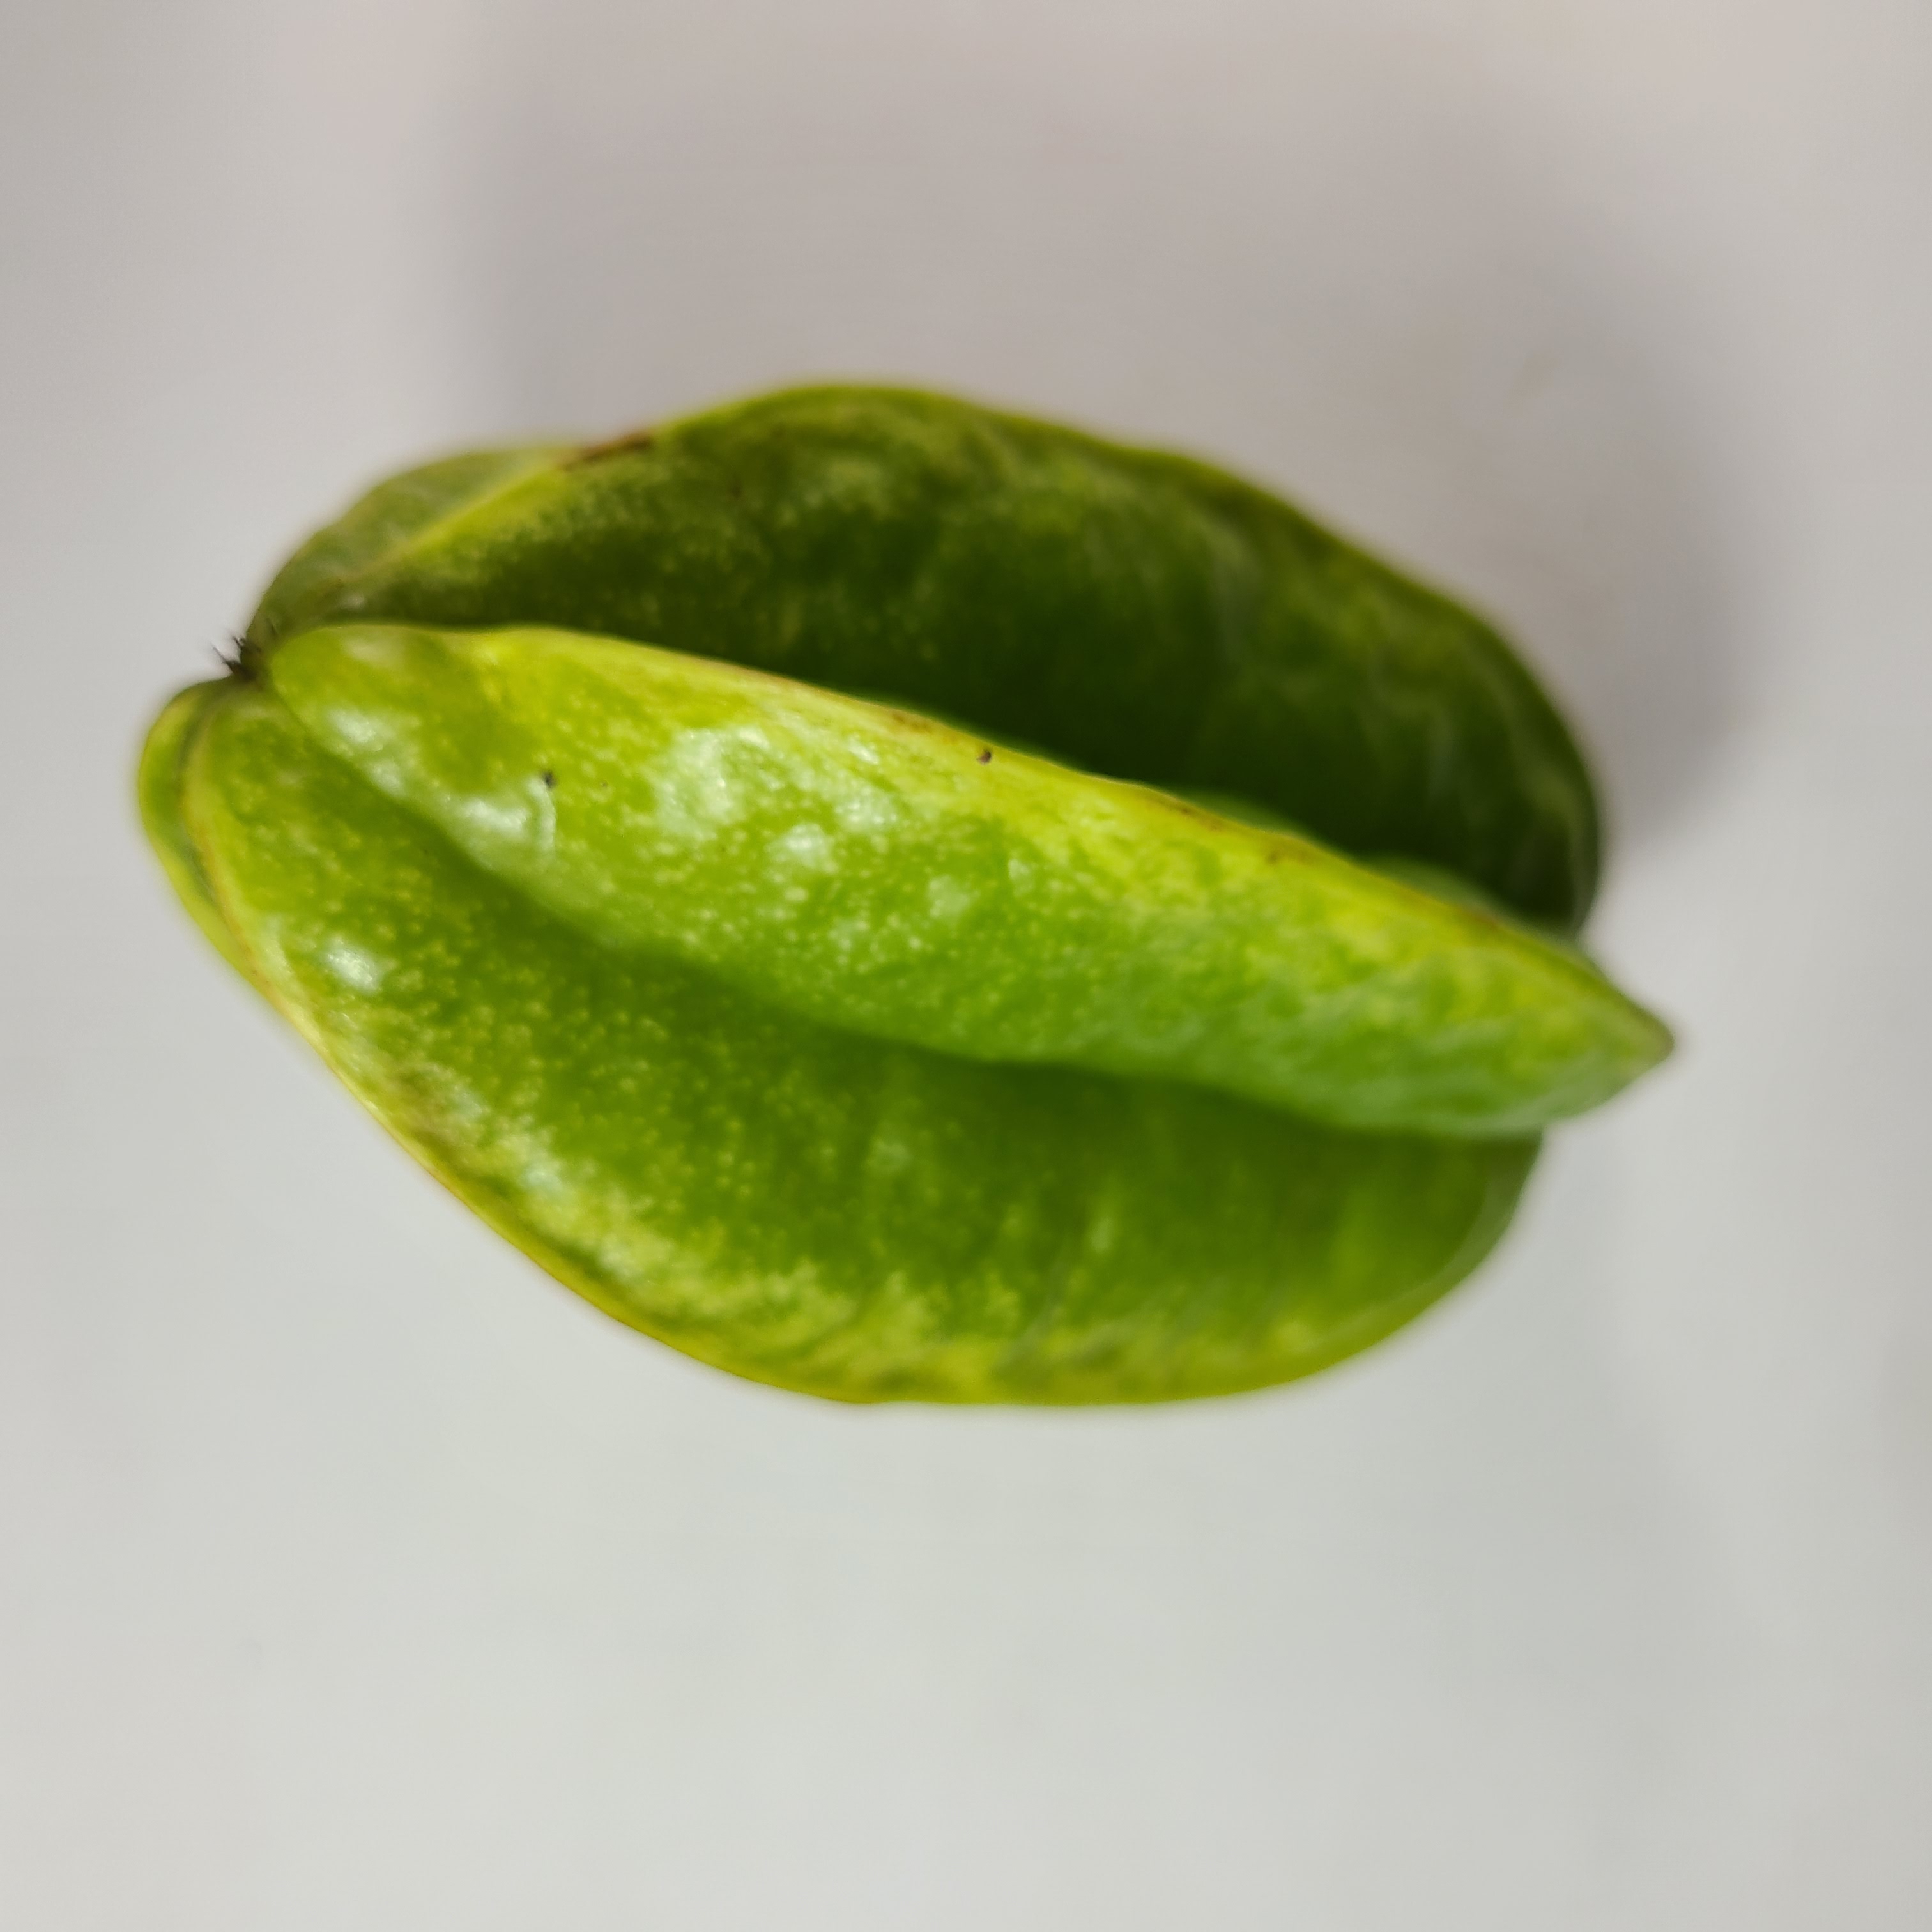
Label: Healthy Fruits